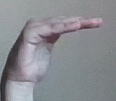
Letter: haa